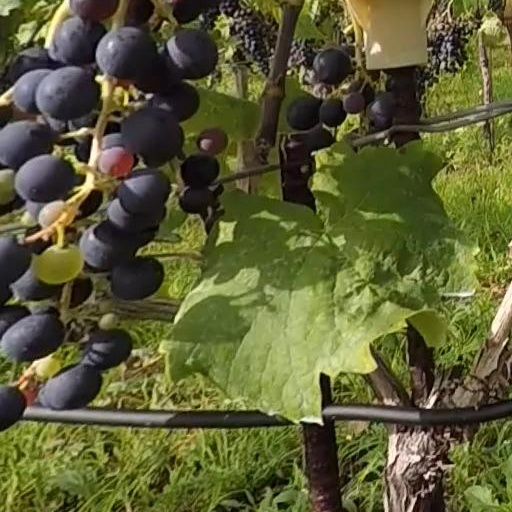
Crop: grape